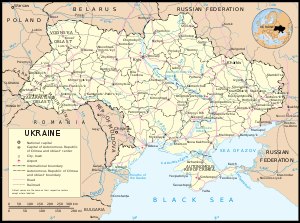
Ukraines geografi
Kort over Ukraine
Ukraine er det næststørste land i Europa. Det har en strategisk placering i Østeuropa, med grænse til Sortehavet i syd, Polen, Slovakiet og Ungarn i vest, Hviderusland i nord, Moldova og Rumænien i sydvest og Rusland i øst. Grænsen mod Rusland går gennem det Azovske Hav.